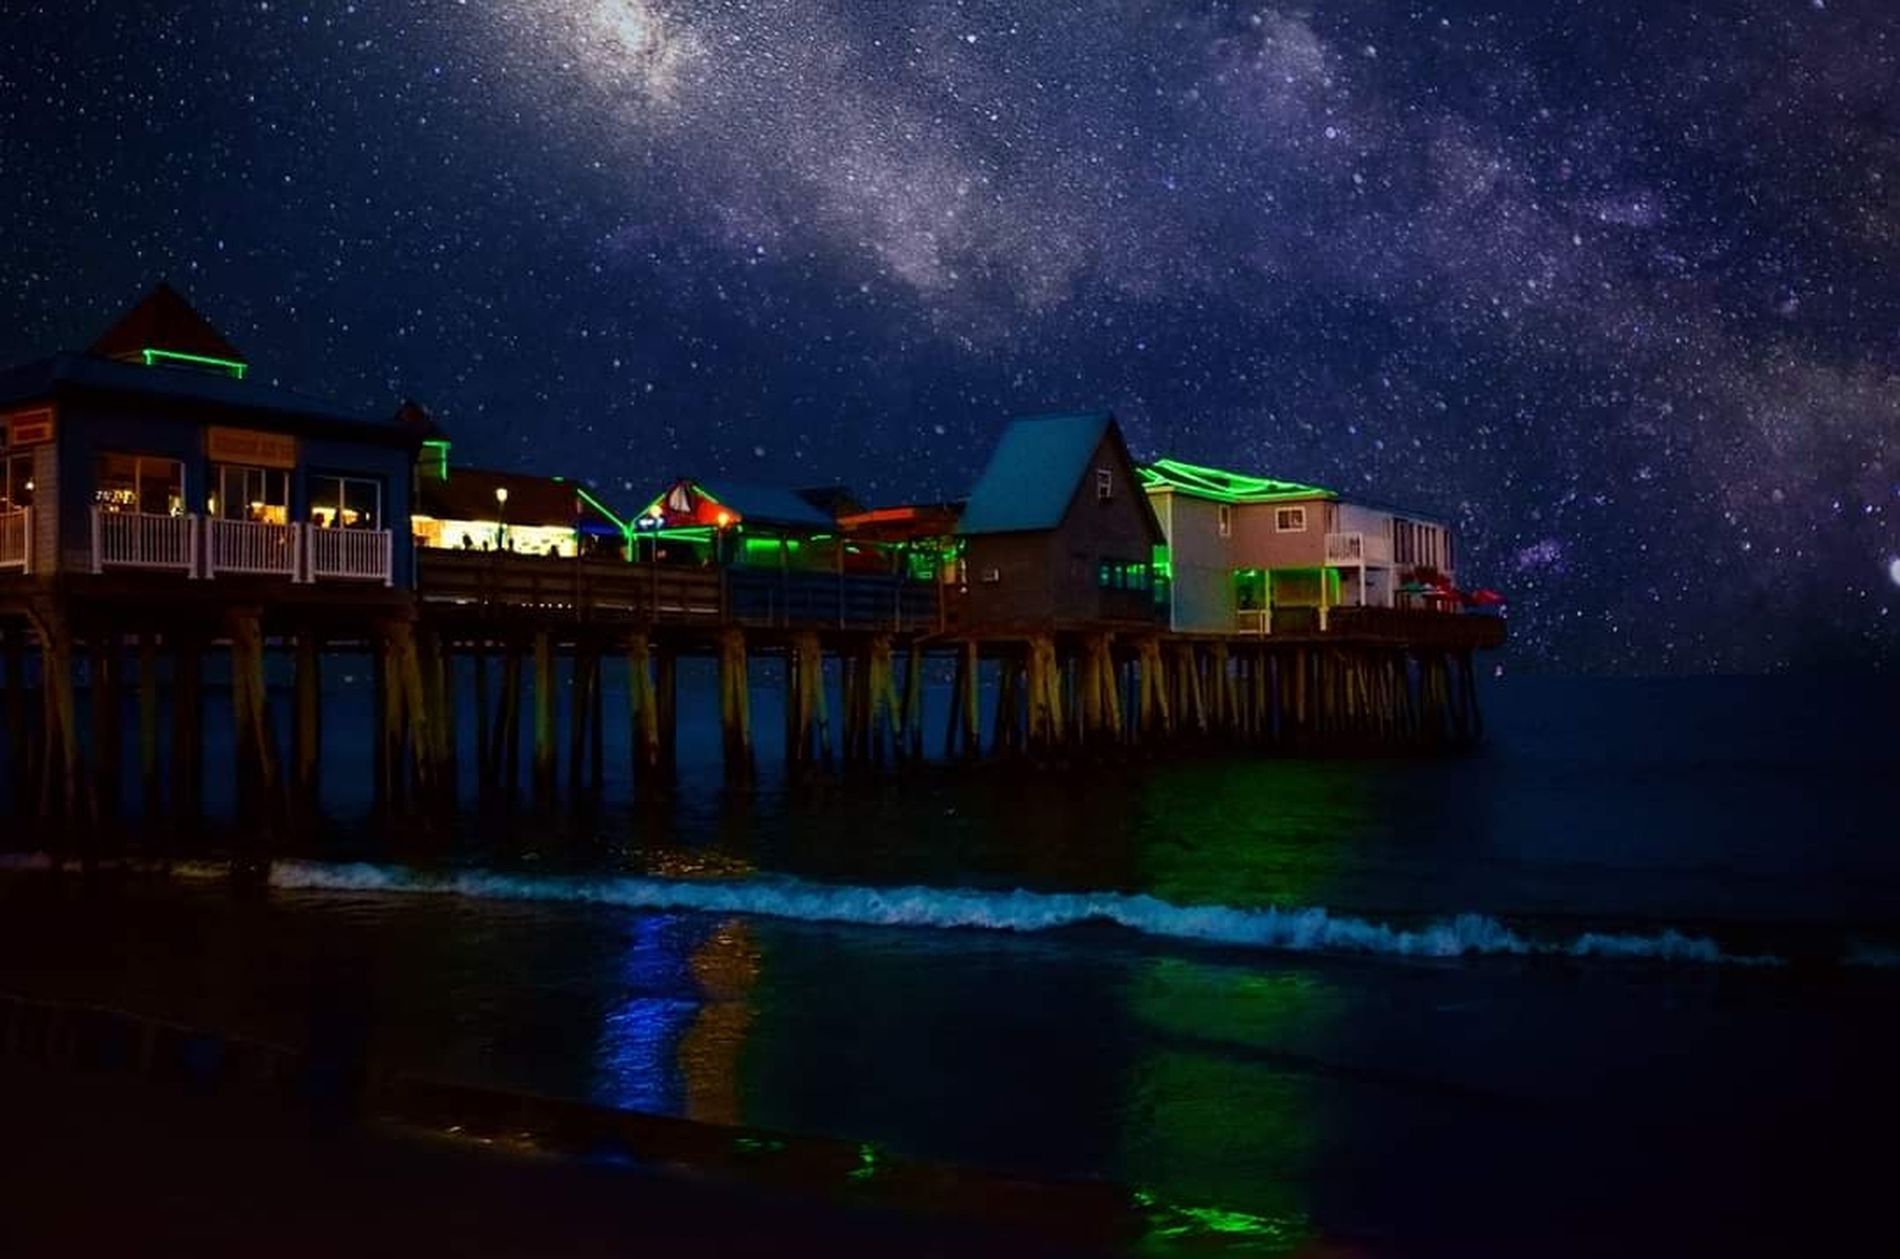
Old Orchard Pier.
Image features a starry sky in the background and a calm sea underneath. In the foreground a pier, probably the old orchard beach pier is visible with many glowing neon lights.
A low angle shot taken under dim night light with a cool color palette featuring a pier beach against a starry sky with many glowing neon lights. The image gives a sense of calmness, peacefulness, and relaxation showcasing the beauty of the starry night sky.
Labels: Water, Waterfront, Nature, Night, Outdoors, Pier, Sky, Sea, Scenery, Bridge, Architecture, Building, Cityscape, Urban, Shoreline, Coast, Beach, Starry Sky, Shelter, Horizon, Buildings